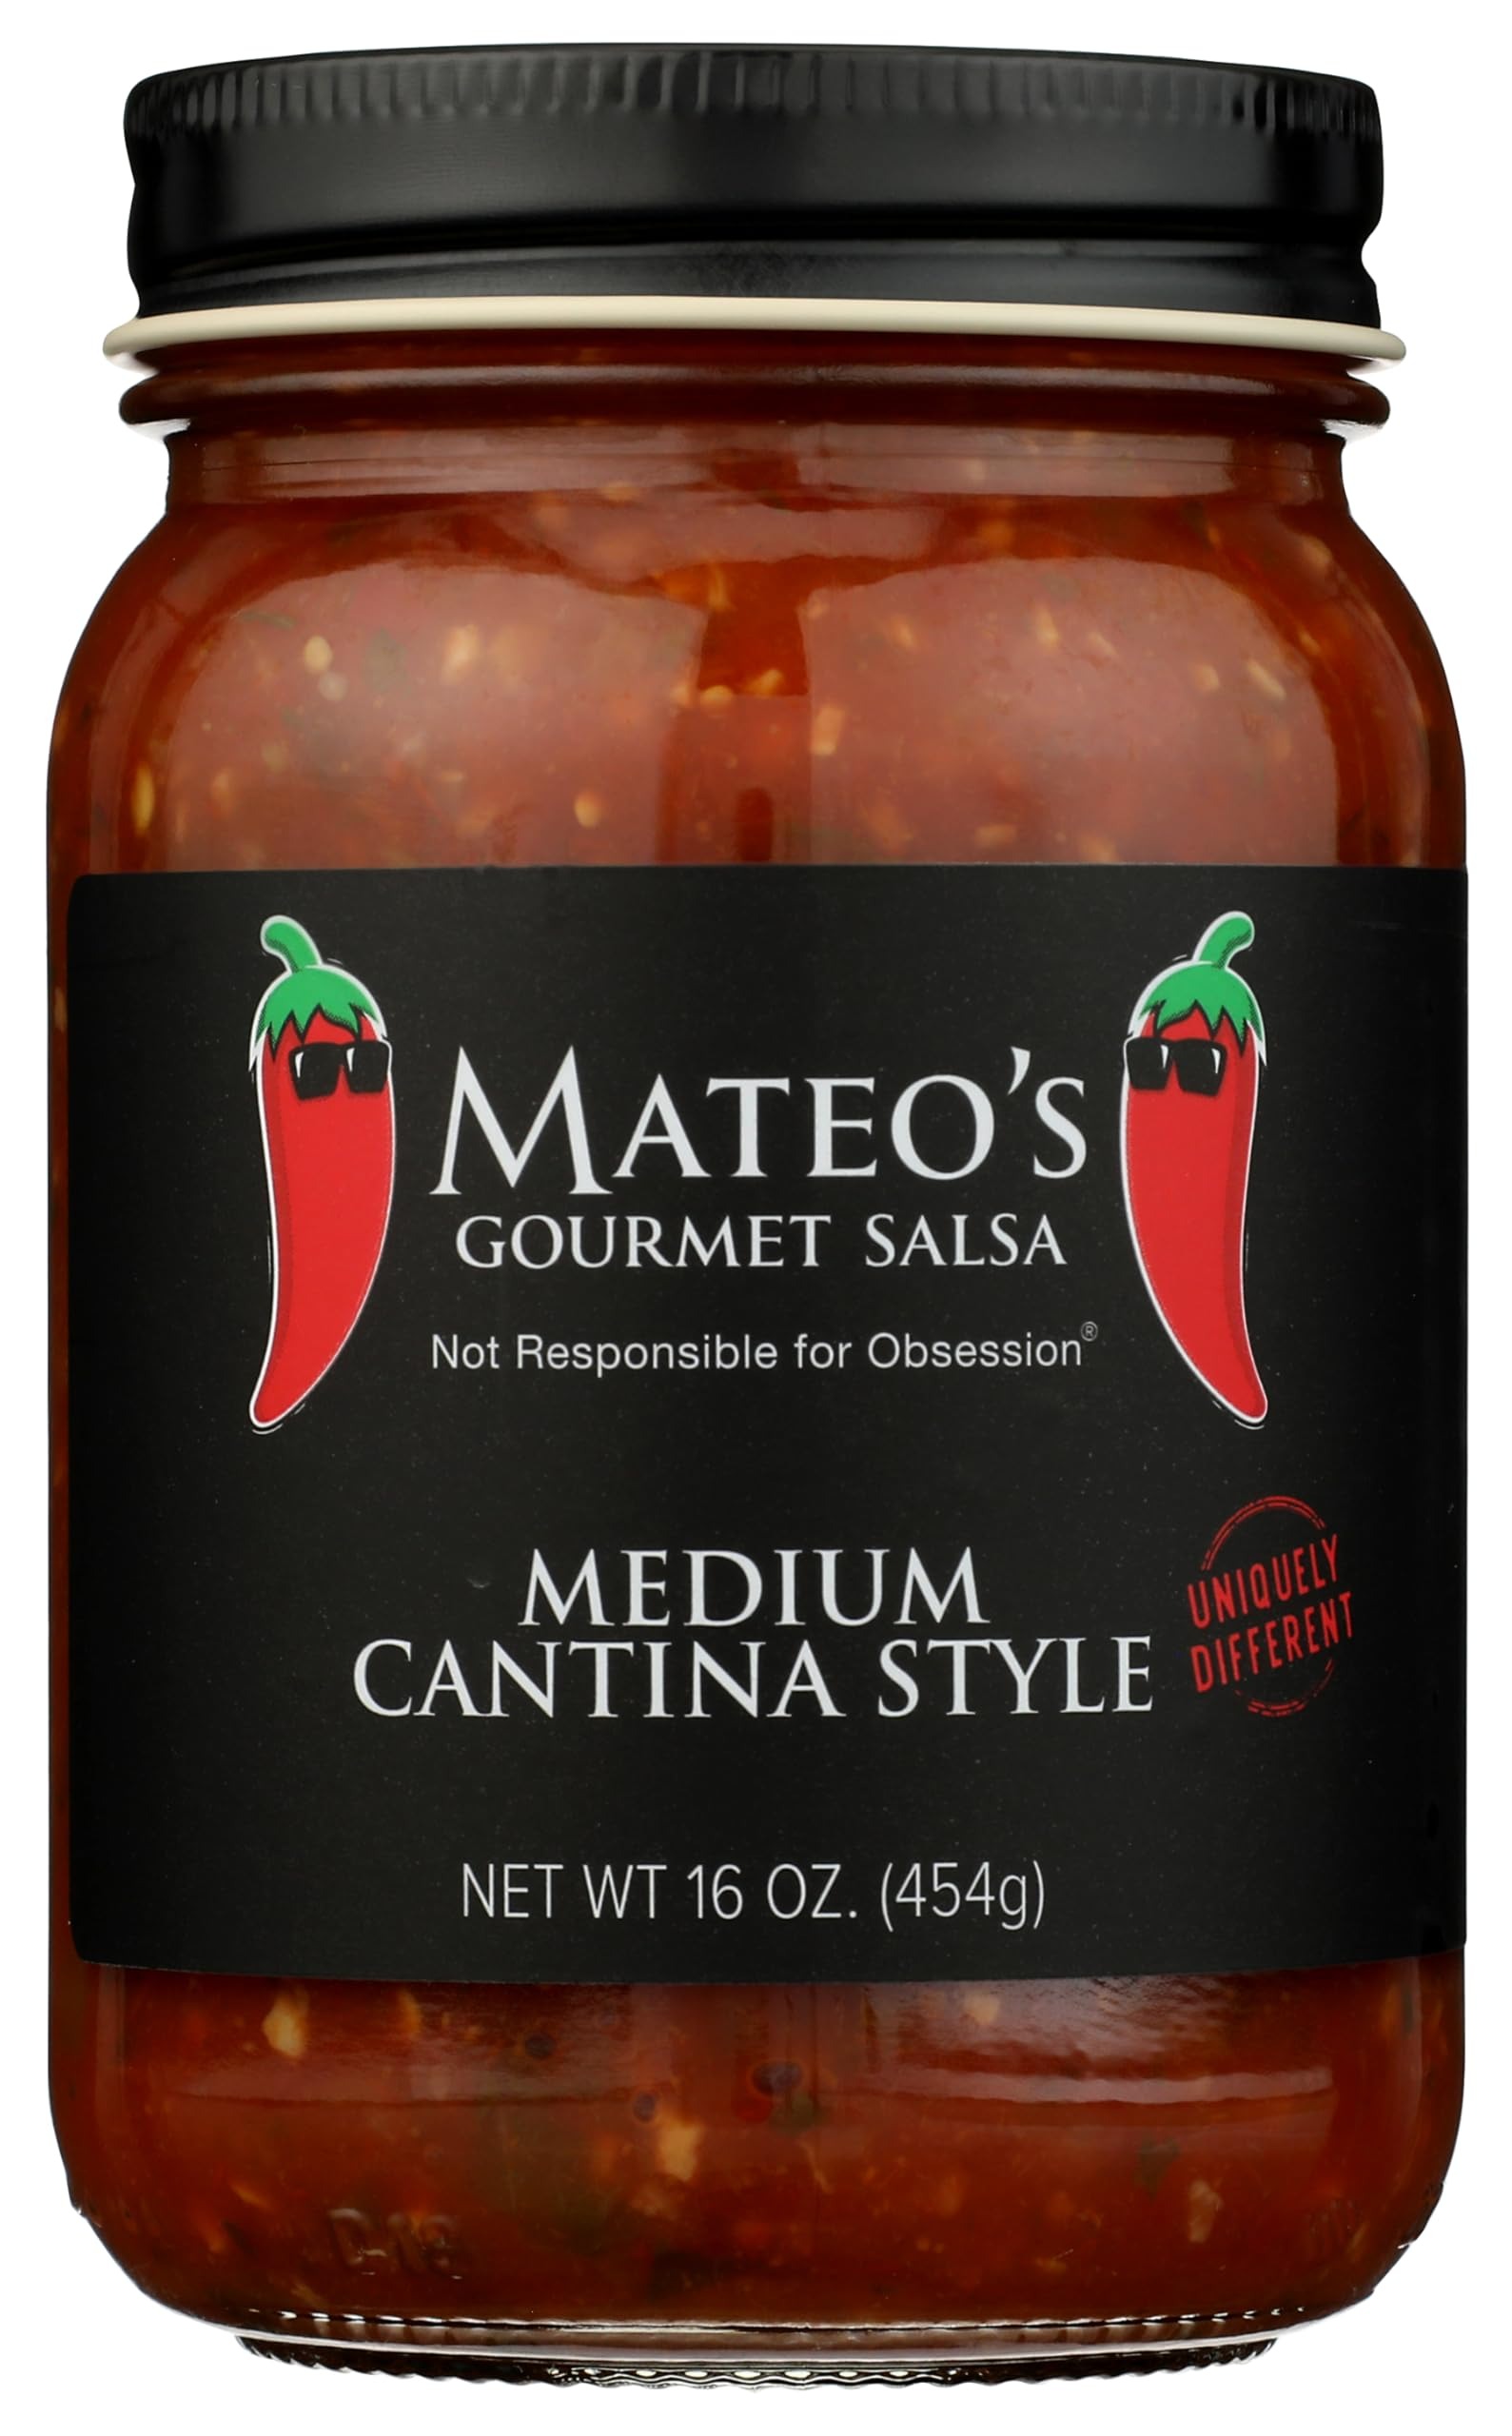
Item Name: Mateo's Gourmet Cantina Style Salsa 16 oz
Bullet Point: For the onion lovers and Serrano Pepper fans, this one’s for you. A Mateo’s team favorite
Value: 16.0
Unit: Ounce

Price: 8.06